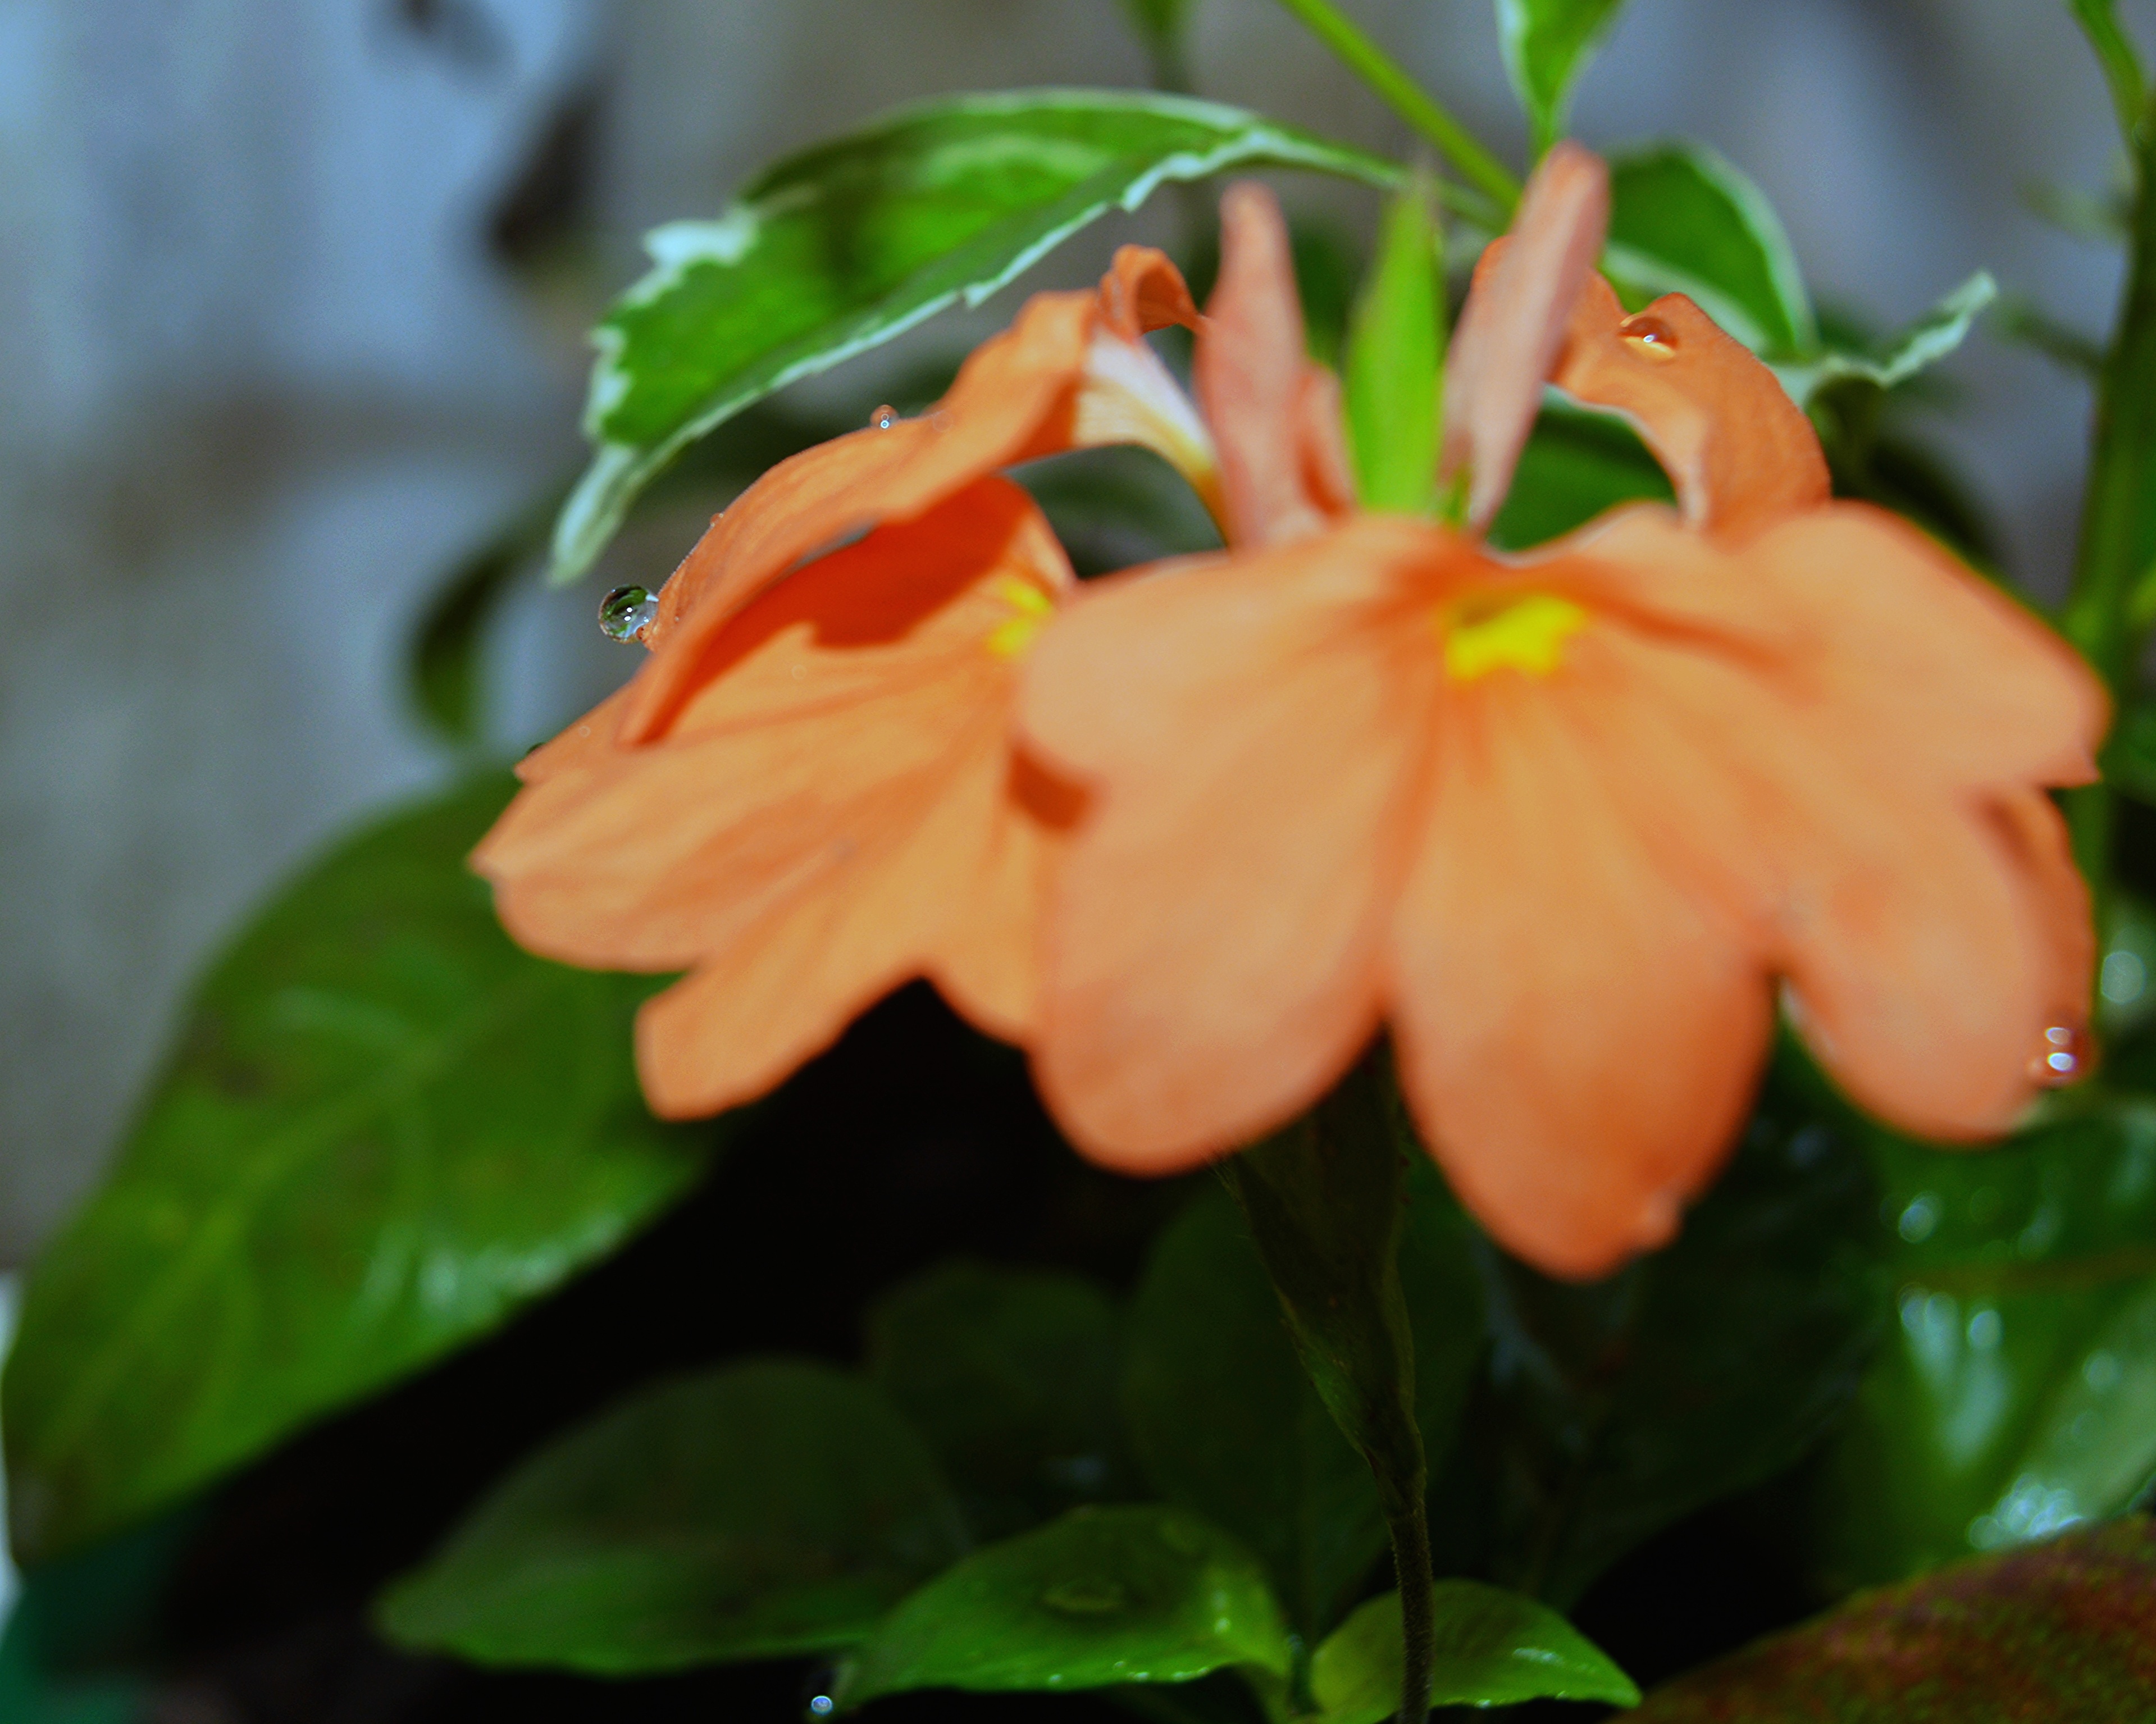
plant, leaf, flower, petal, green, botany, flora, wildflower, close up, shrub, macro photography, flowering plant, land plant